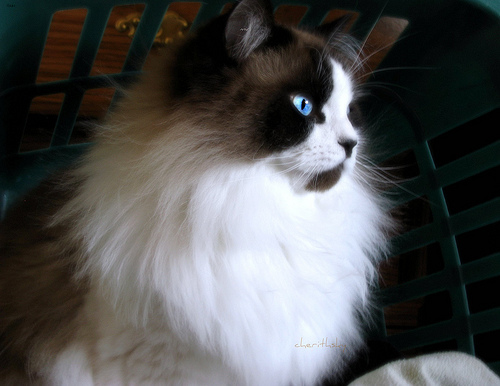
Animal: cat
Breed: Ragdoll